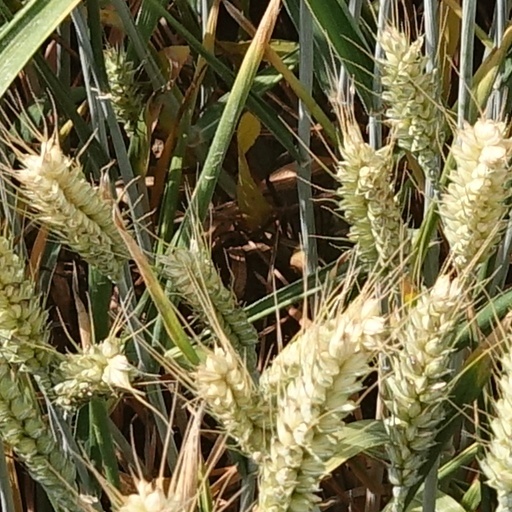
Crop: wheat